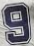
Number: 9